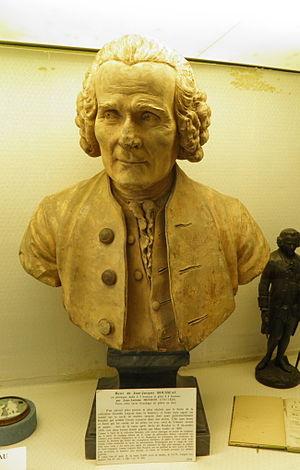
L’abbaye royale de Chaalis est une ancienne abbaye cistercienne située à Fontaine-Chaalis, au centre de la forêt d'Ermenonville, face à la Mer de sable, dans le département de l’Oise, en région des Hauts-de-France, à environ quarante kilomètres au nord-est de Paris.